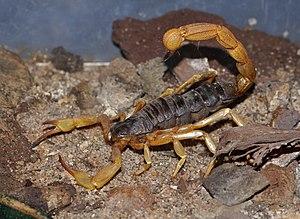
Androctonus est un genre de scorpions de la famille des Buthidae.